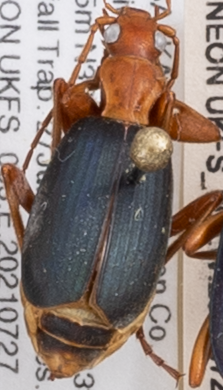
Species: Brachinus alternans
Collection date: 2021-07-27
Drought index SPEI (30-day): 0.548
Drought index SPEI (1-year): -0.232
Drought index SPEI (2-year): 0.824